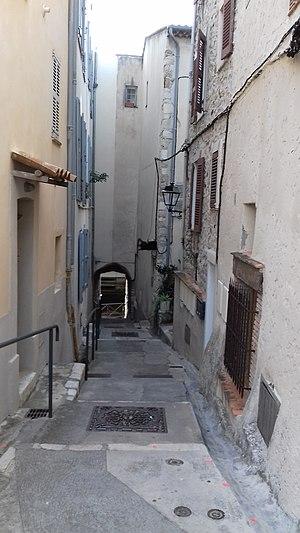
dans les rues d'Antibes
Voici par ordre alphabétique les principaux noms de rues, chemins, boulevards, avenues, places et quartiers de Antibes, commune des Alpes-Maritimes. L'article propose aussi des explications toponymiques.